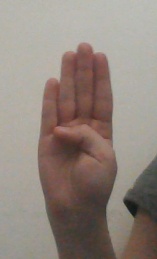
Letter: kaaf